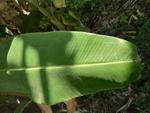
Label: xamthomonas